J/24

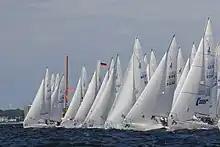
J/24 Europameisterschaft race, 2007

The J/24 is a racing keelboat, built predominantly of fiberglass, with wood trim. It has a fractional sloop rig, a raked stem, a plumb transom, a transom-hung rudder controlled by a tiller and a fixed fin keel. It displaces and carries of lead ballast.